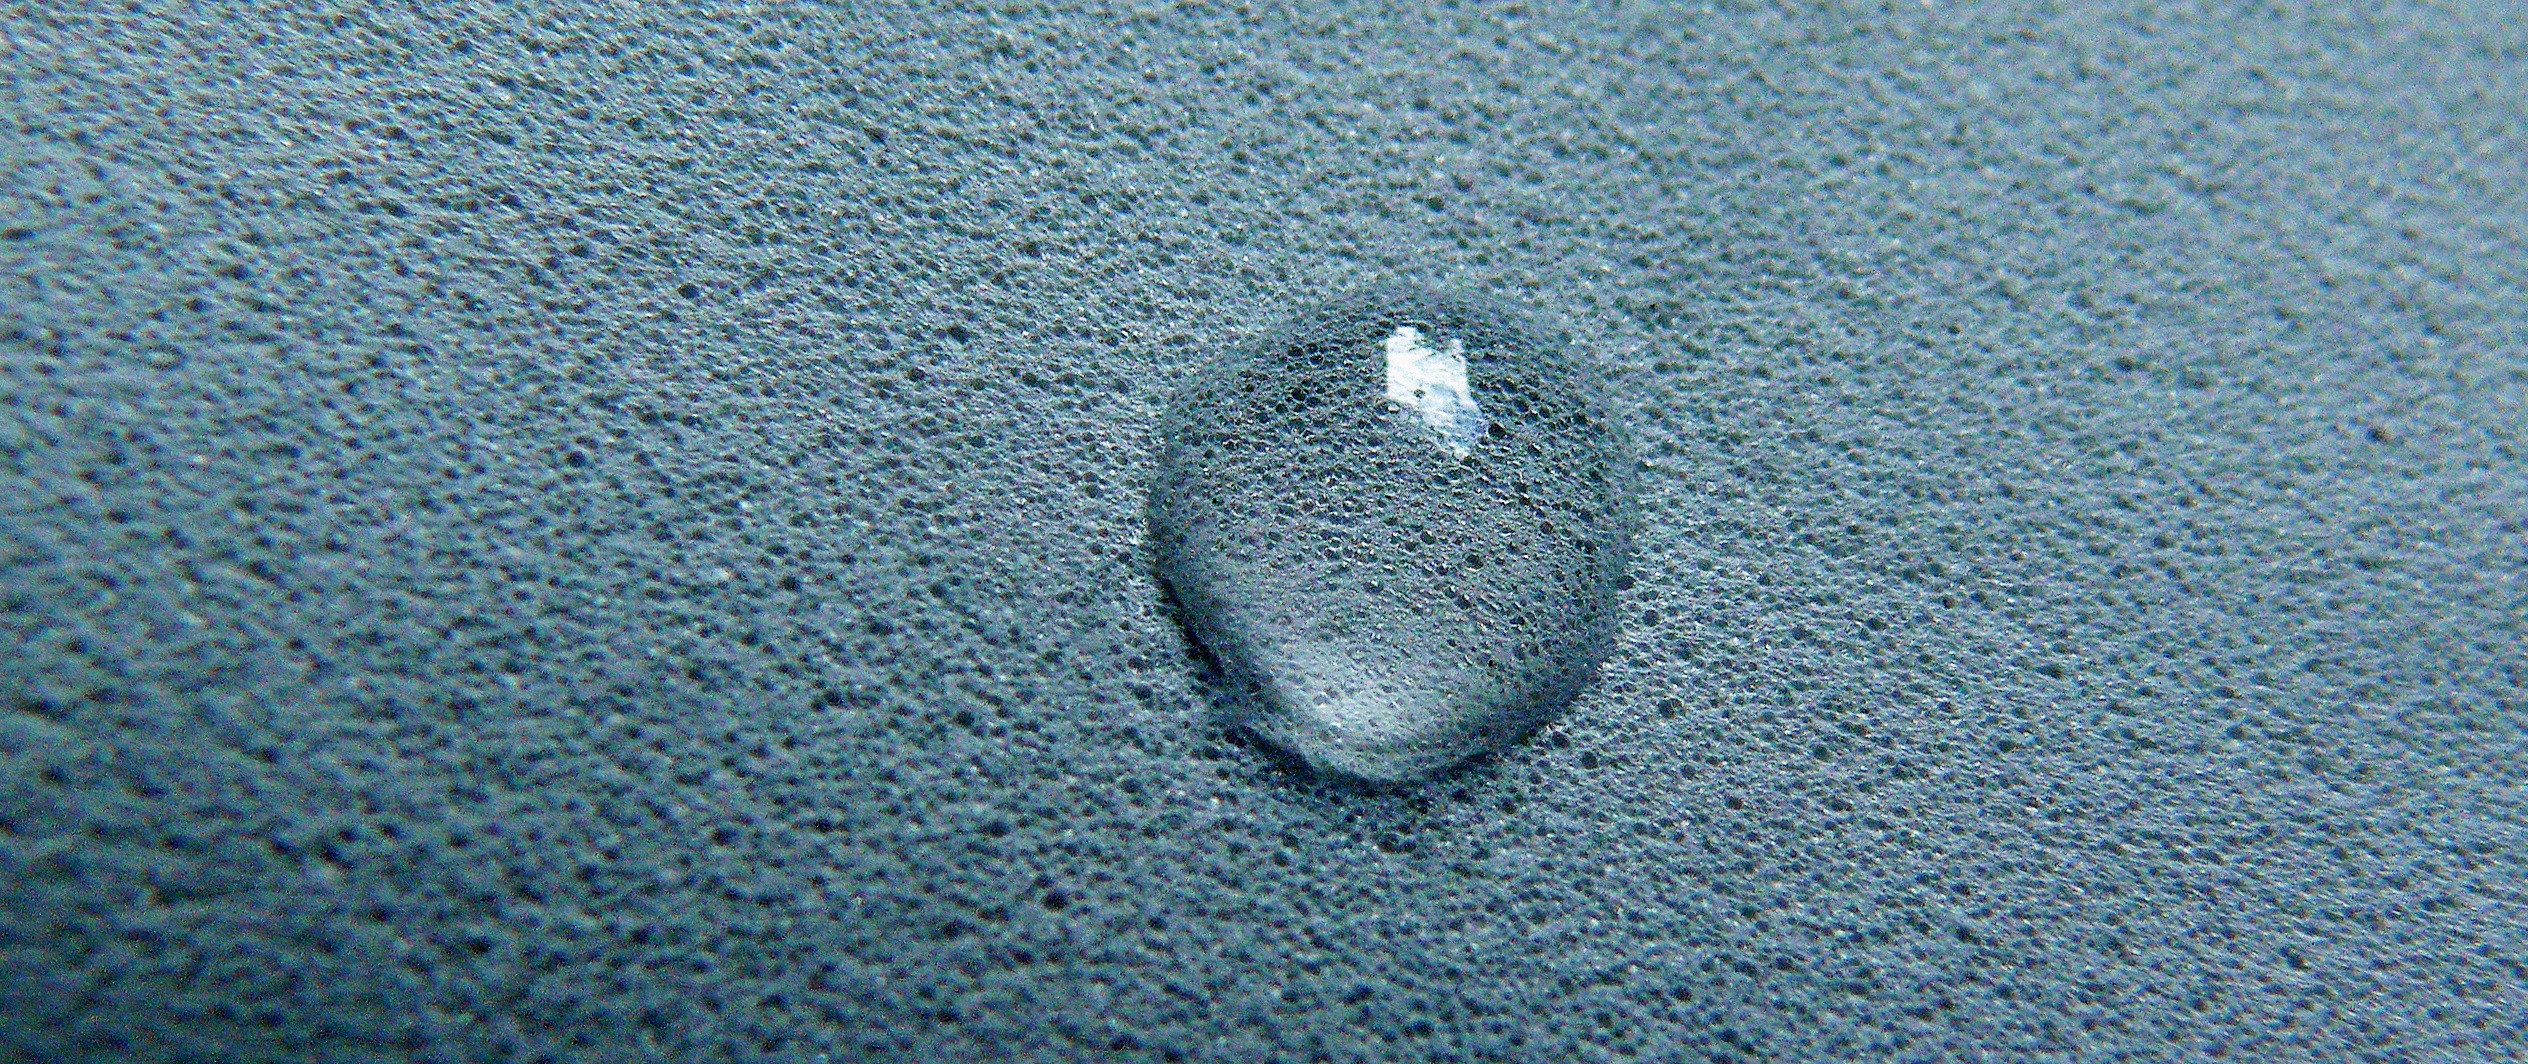
water, sand, drop, asphalt, blue, surface tension, close, drip, macro photography, wassertrapfen